Talcahuano

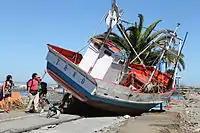
The 2010 tsunami carried this fishing boat ashore.

On 27 February 2010 Talcahuano was devastated by the 8.8 magnitude 2010 Chile earthquake and its subsequent tsunami. These back-to-back disasters left 80% of the city's residents homeless.